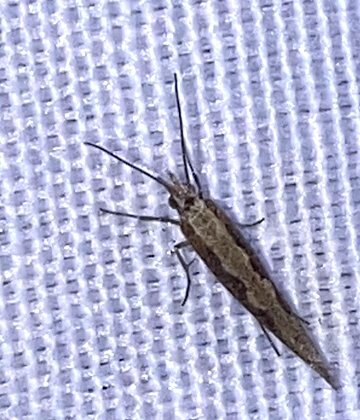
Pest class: diamondback_moth